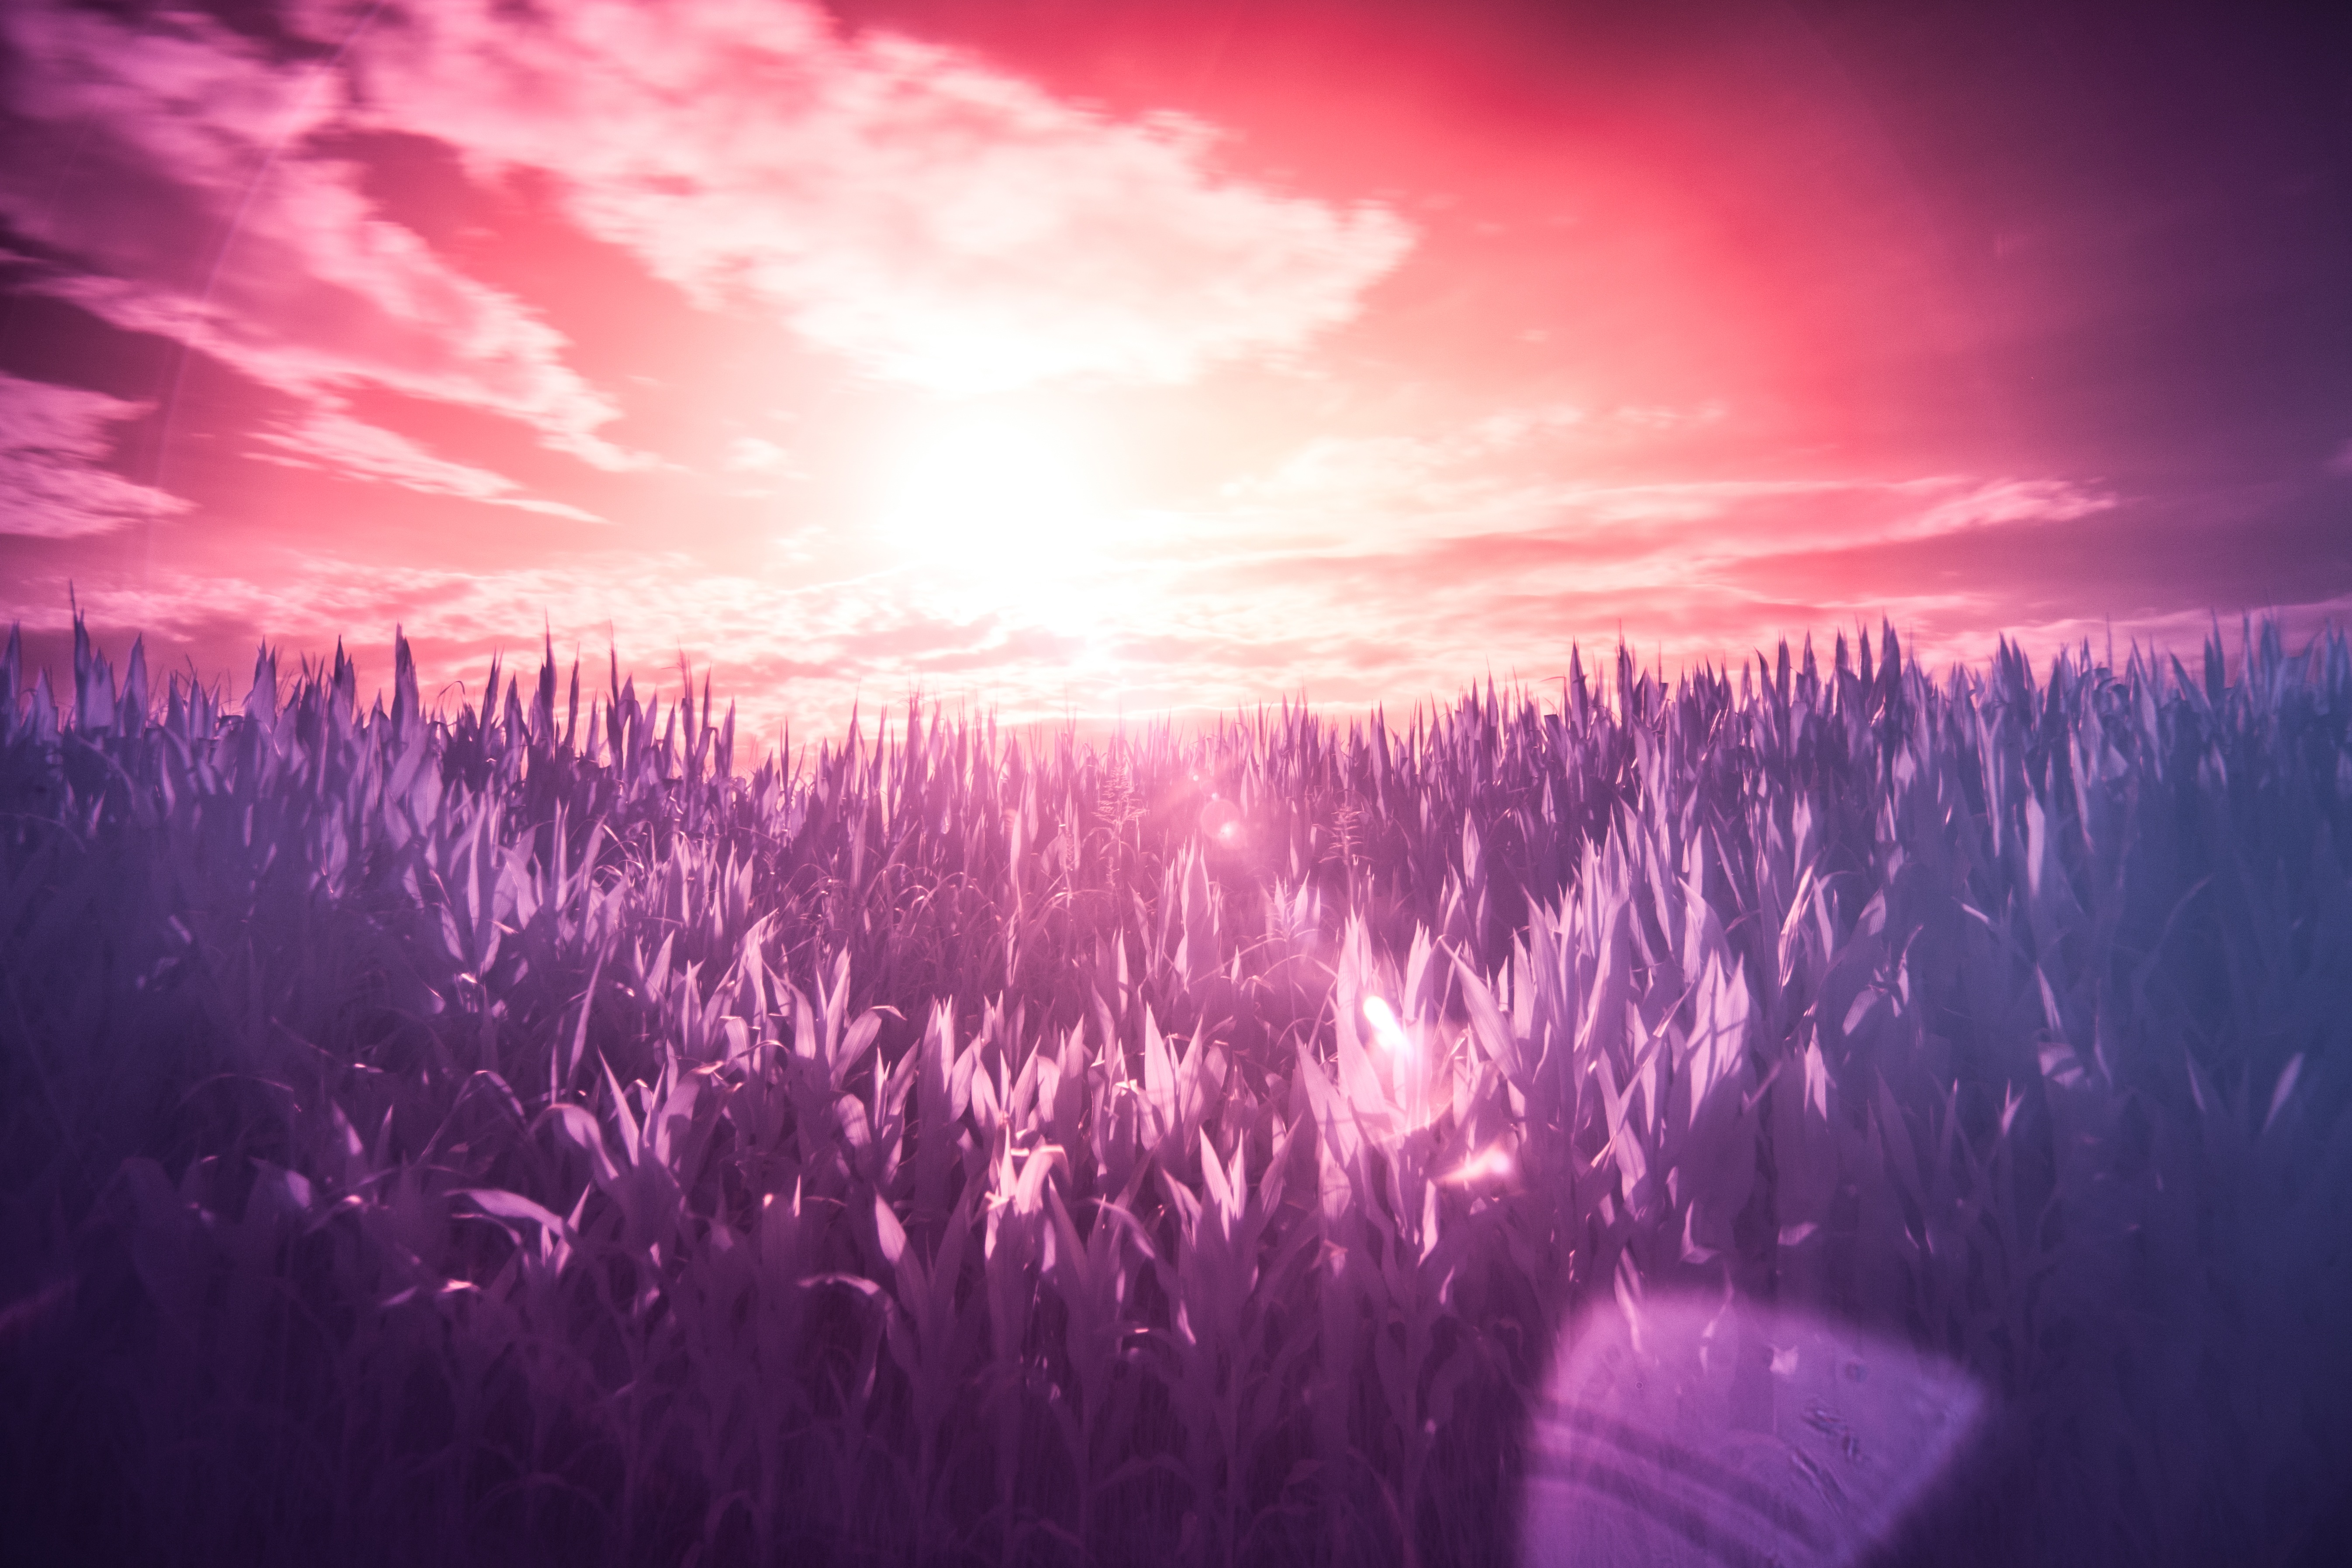
landscape, horizon, light, cloud, sky, sunrise, field, sunlight, morning, dawn, atmosphere, summer, dusk, pink, dream, colors, surreal, infrared, computer wallpaper